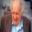
Label: man